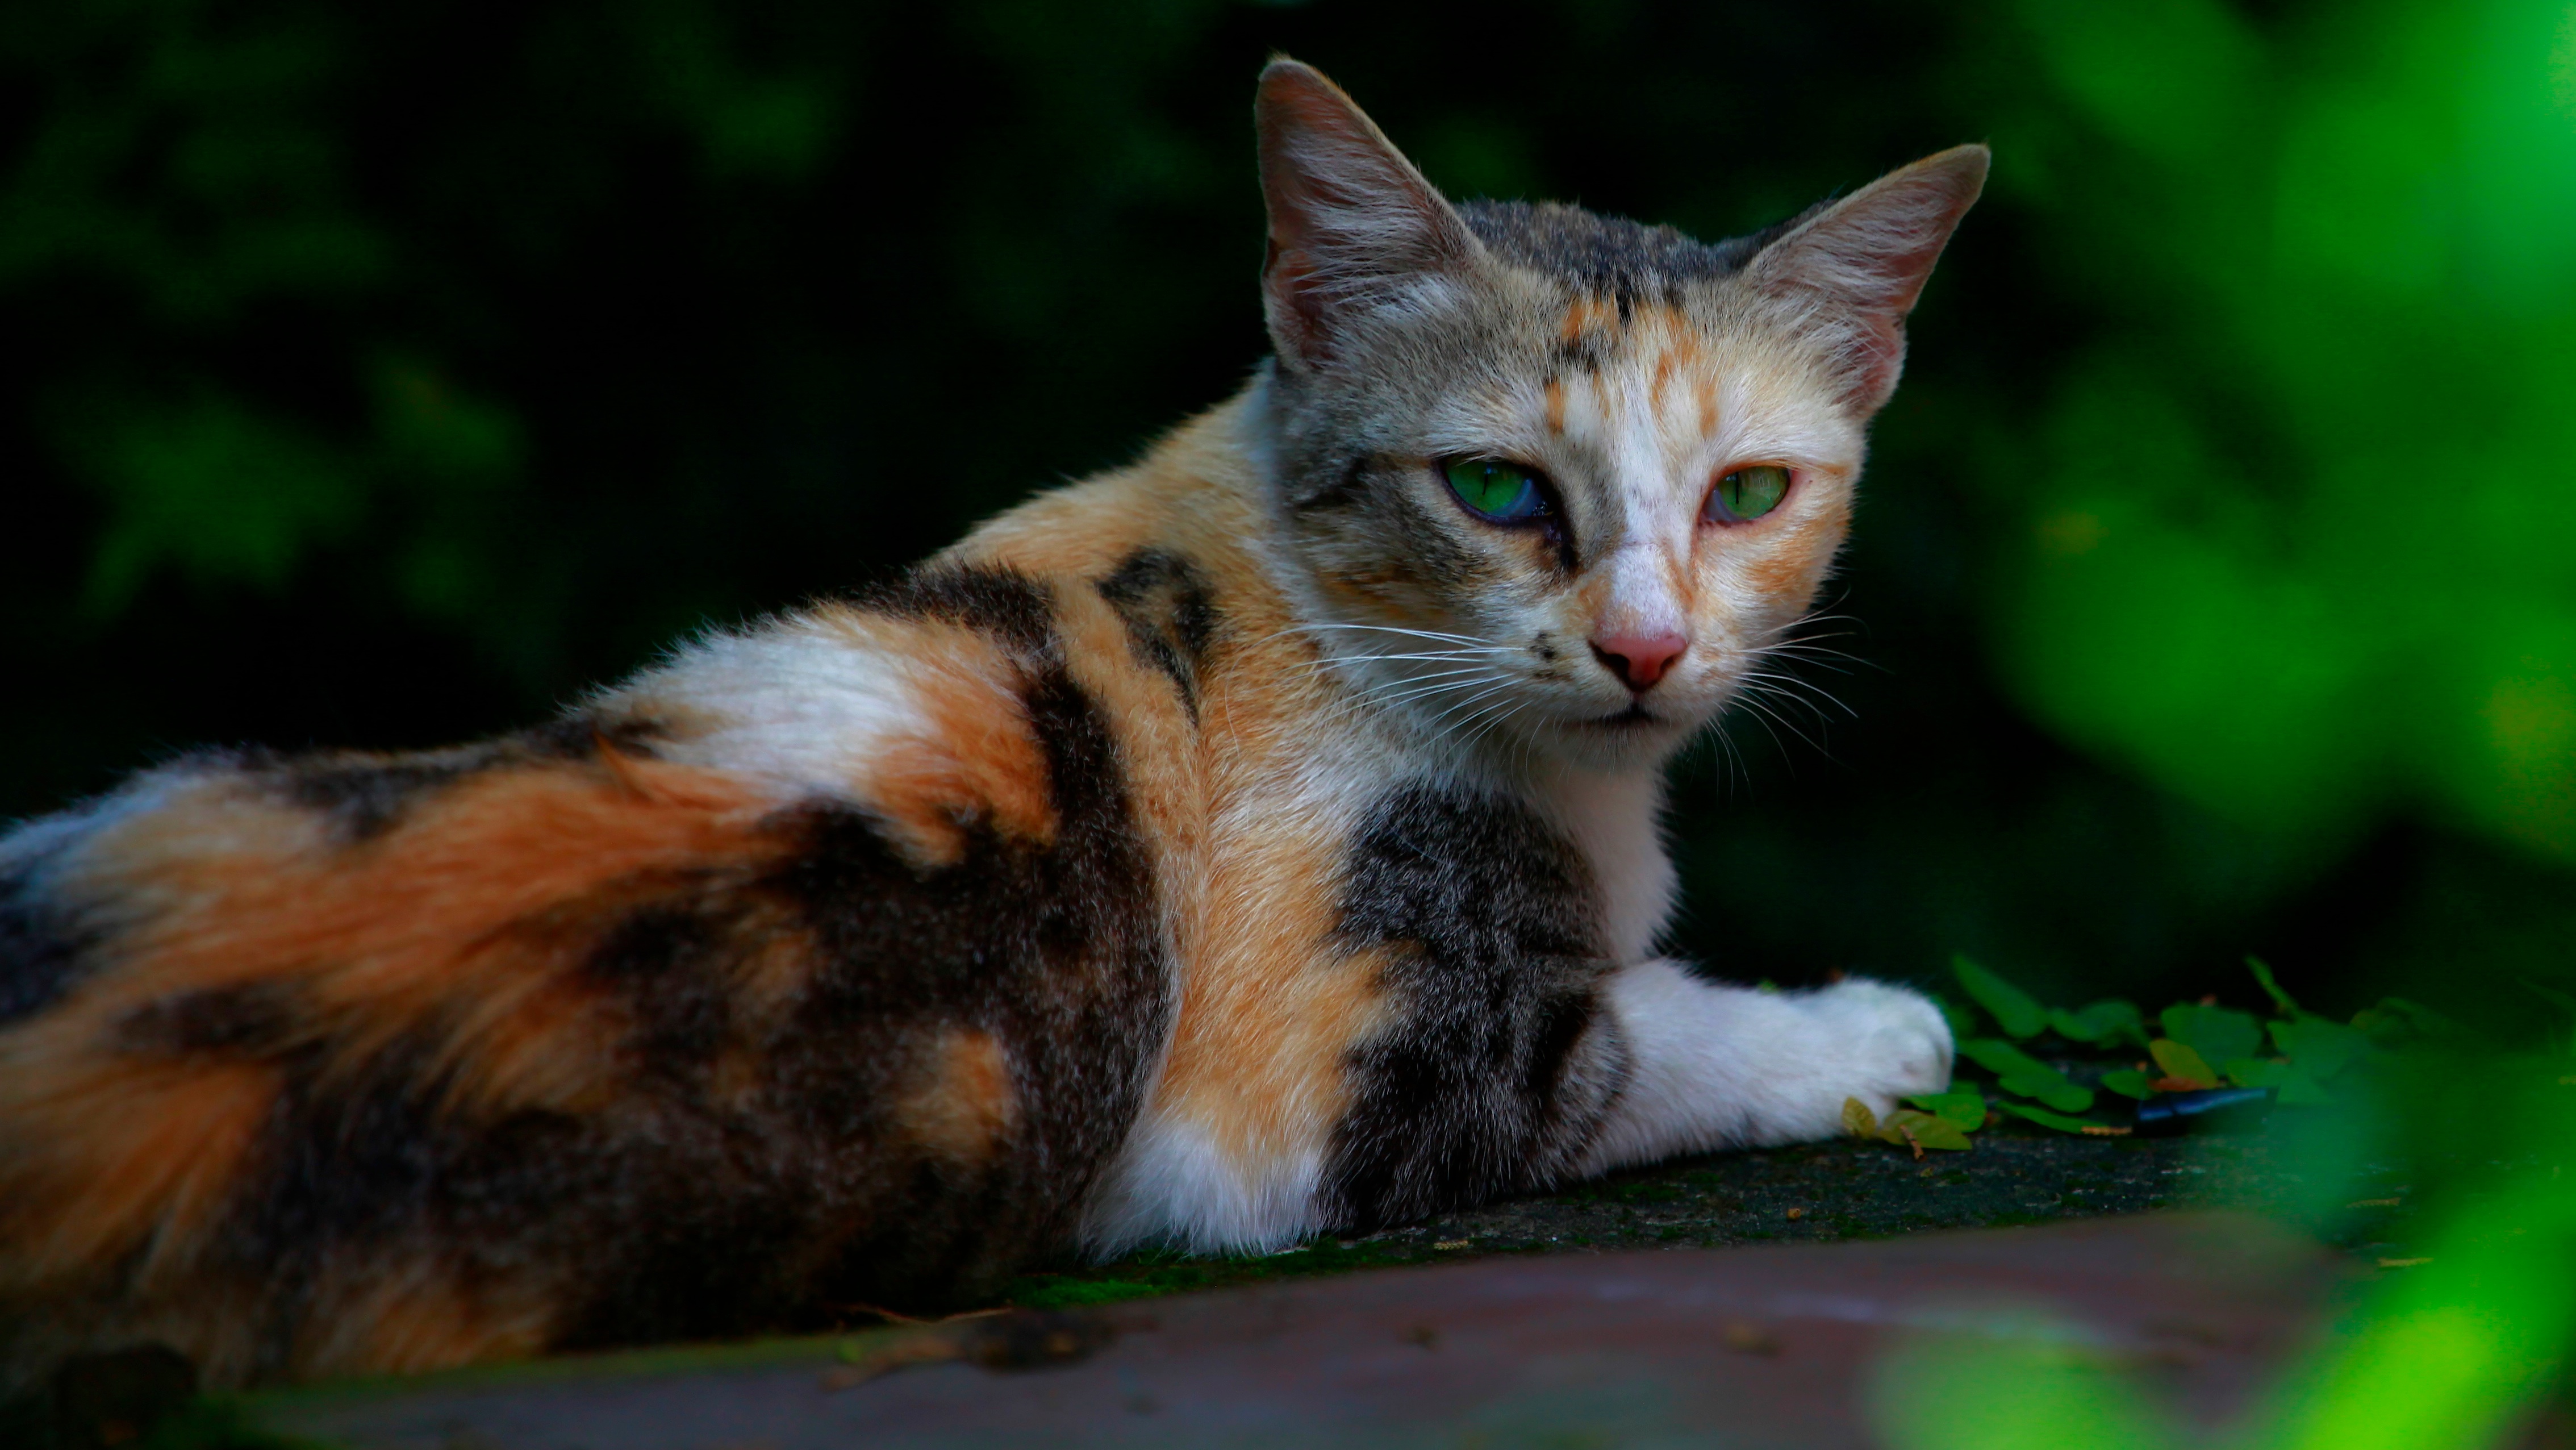
kitten, cat, mammal, fauna, whiskers, vertebrate, bengal, wild cat, small to medium sized cats, cat like mammal, carnivoran, domestic short haired cat